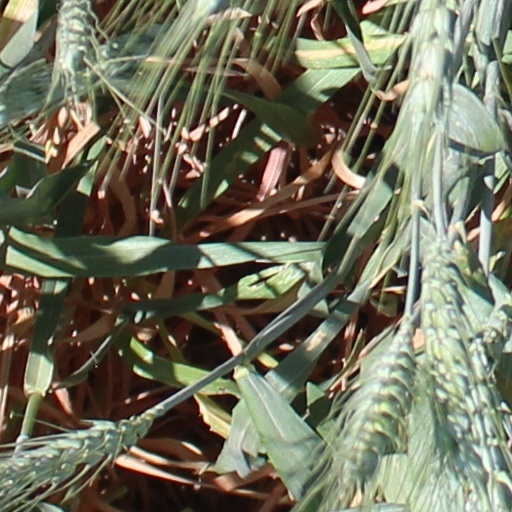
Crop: wheat